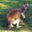
Label: kangaroo